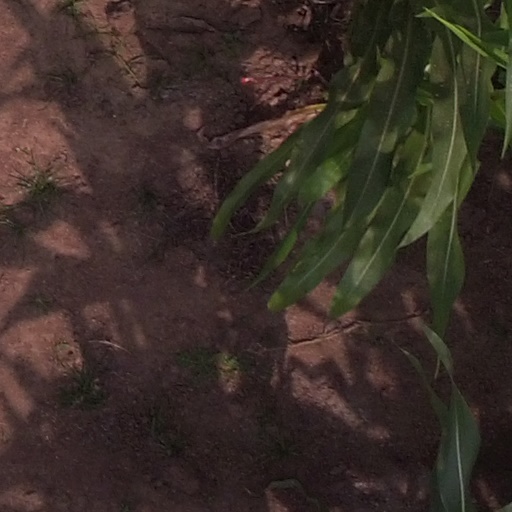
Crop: maize; corn